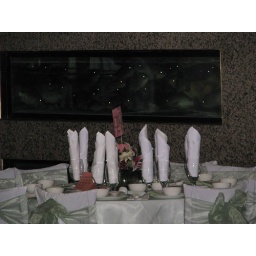
The glowing white spots in the background are the eyes of the fish...quite frankly fish eyes became a focal point of the evening.